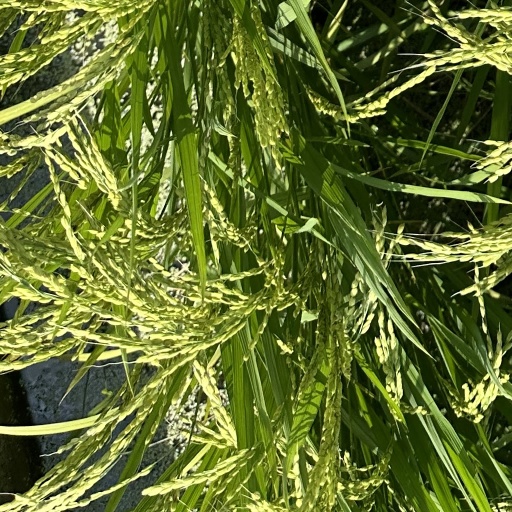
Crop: rice